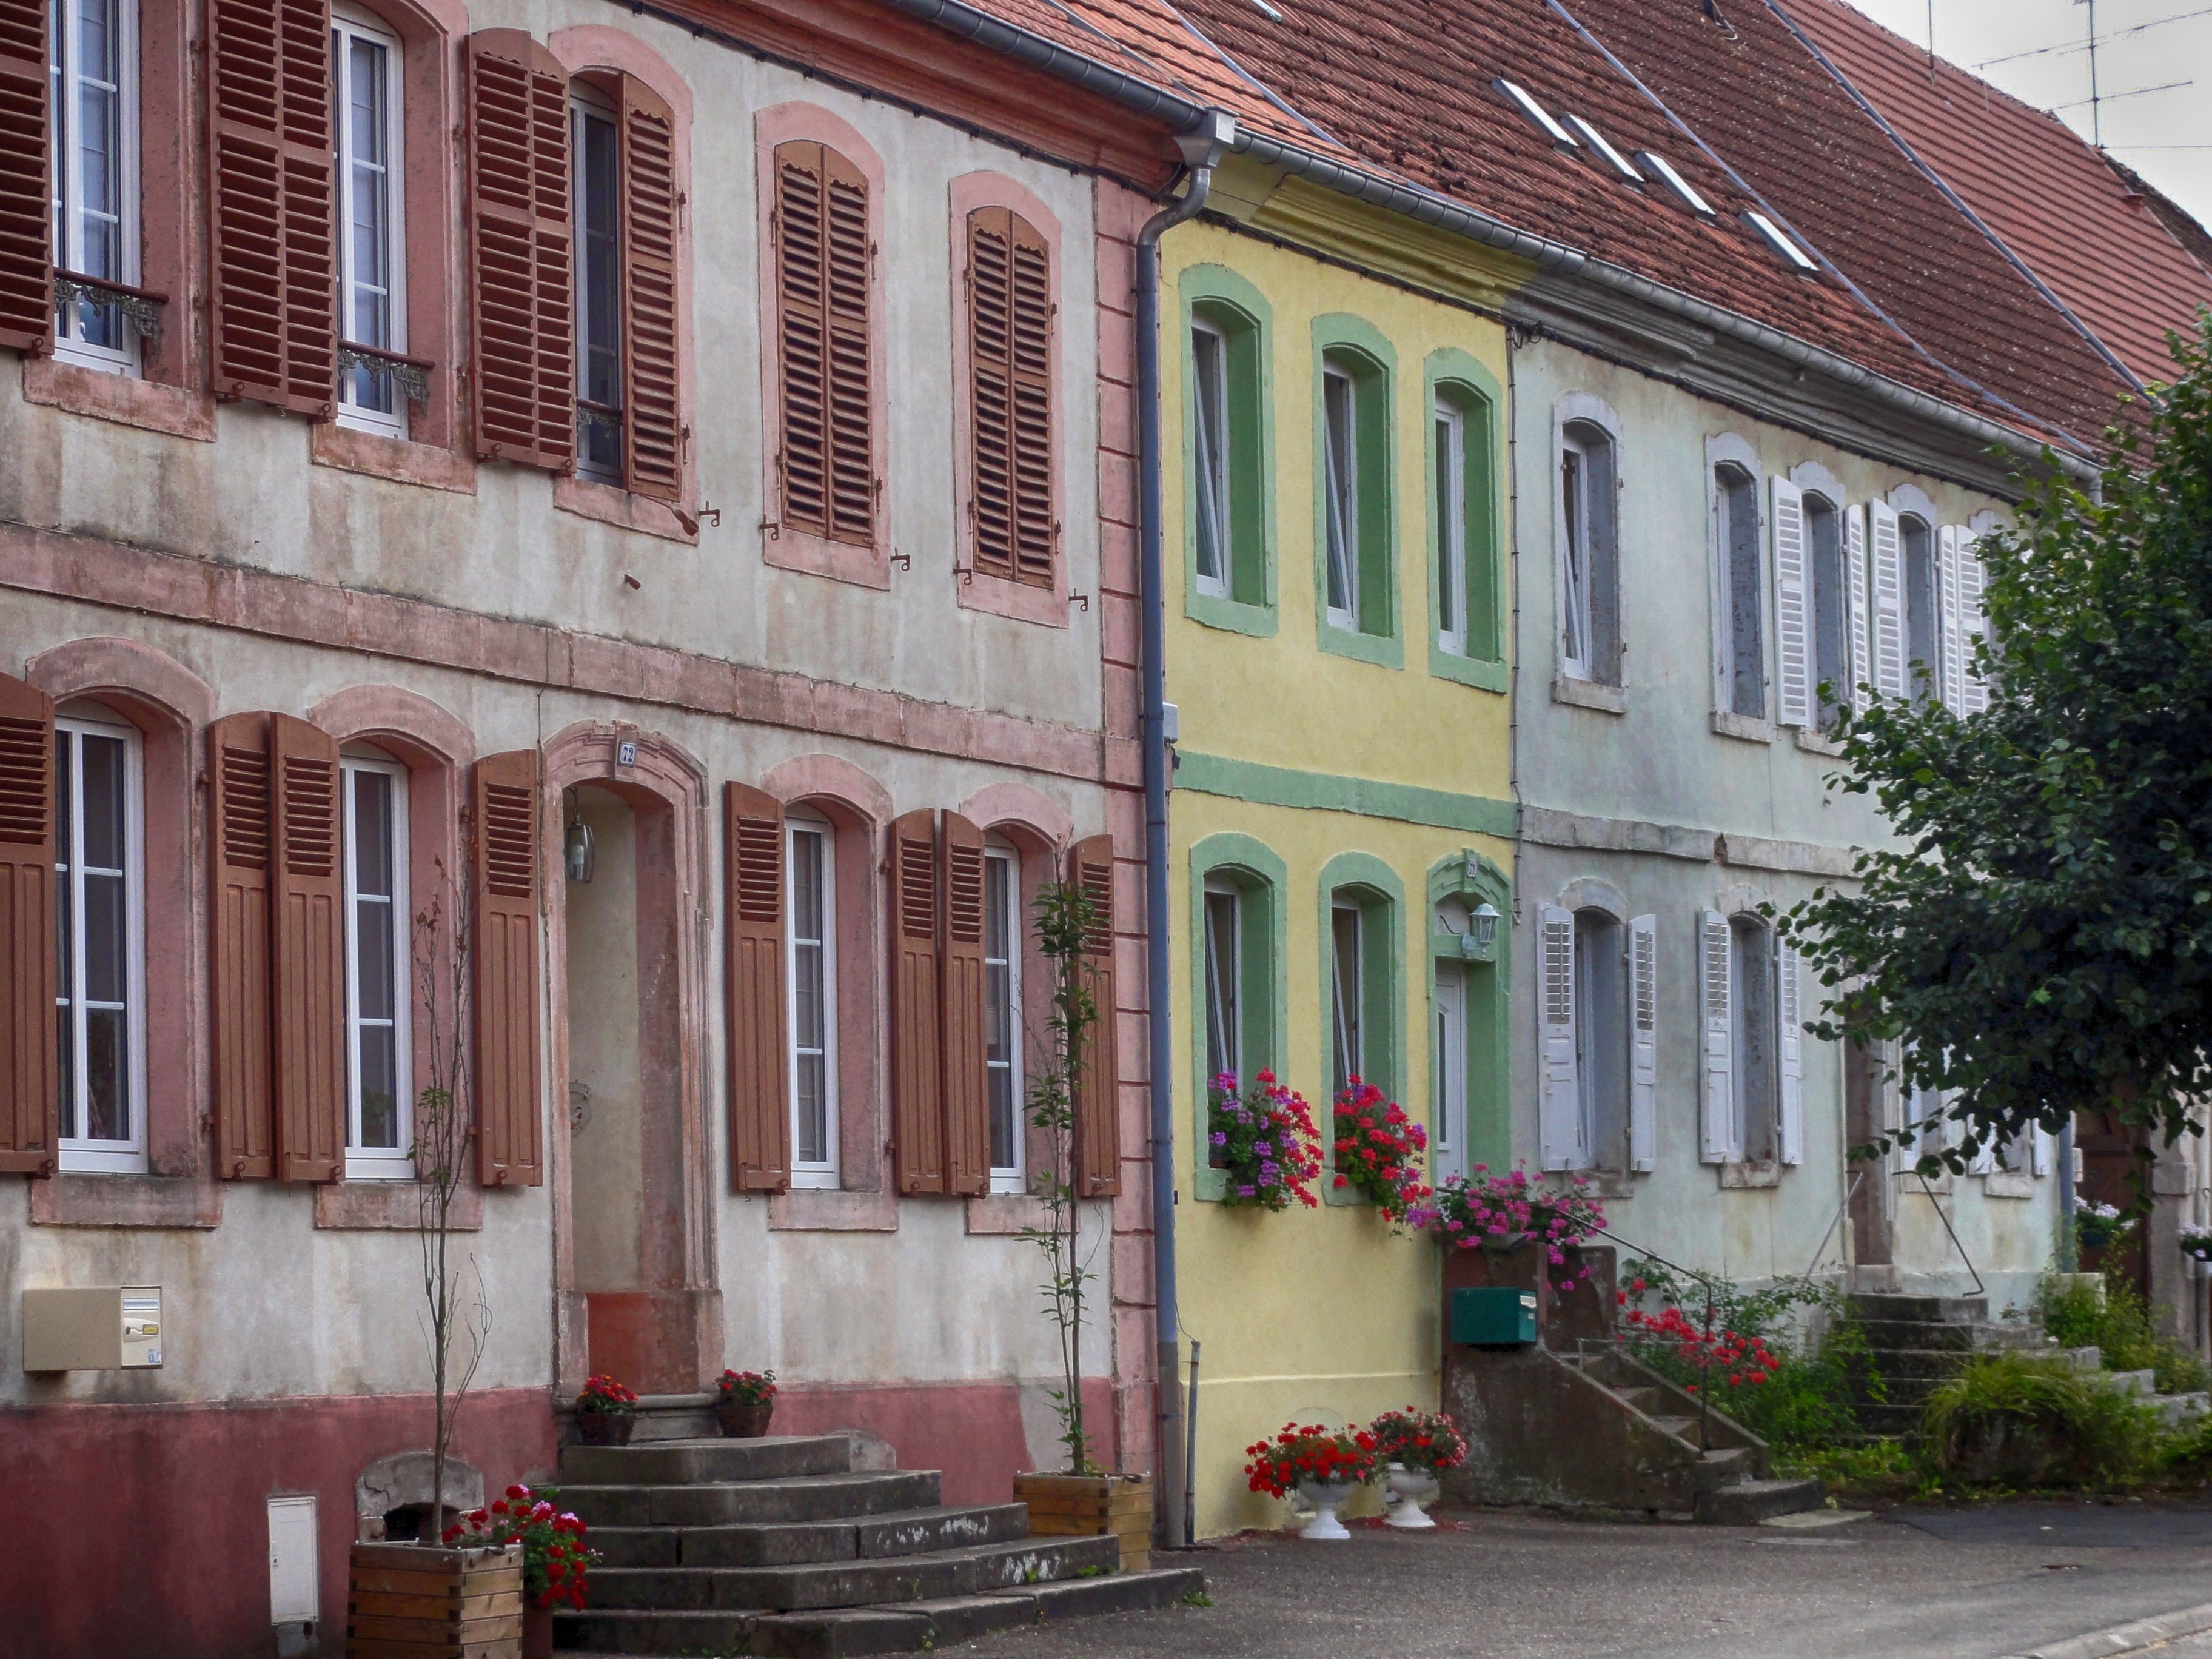
tree, architecture, town, building, palace, downtown, summer, france, facade, property, flowers, buildings, apartments, synagogue, tourist attraction, estate, alsace, neighbourhood